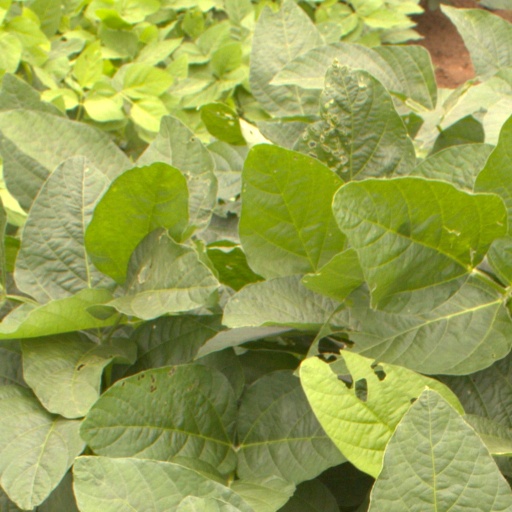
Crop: soybean